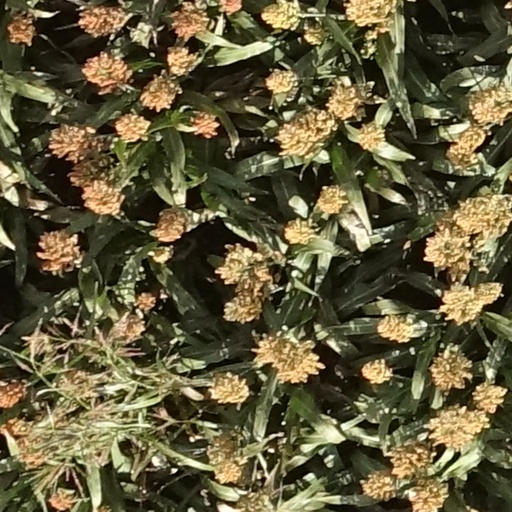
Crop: sorghum